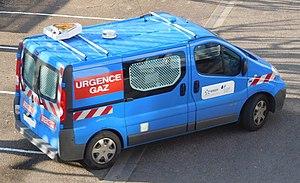
Renault Trafic II dCi 115 «
Gaz Réseau Distribution France est une société française de distribution de gaz fondée le 1ᵉʳ janvier 2008. Elle est le principal distributeur de gaz naturel en France et en Europe. C'est une filiale à 100 % d'Engie.